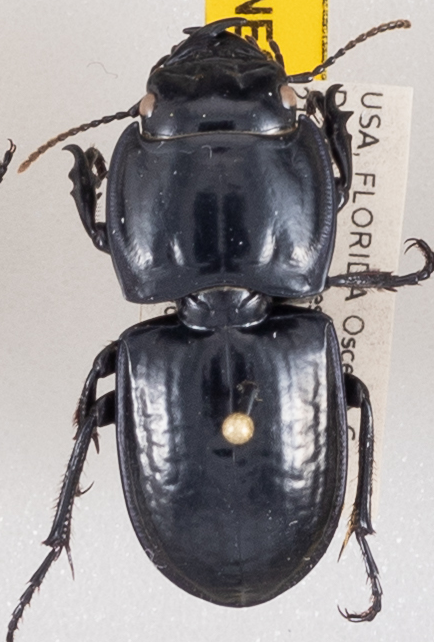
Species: Pasimachus sublaevis
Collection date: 2020-06-16
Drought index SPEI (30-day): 1.69
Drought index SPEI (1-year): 0.746
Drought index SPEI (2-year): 1.382